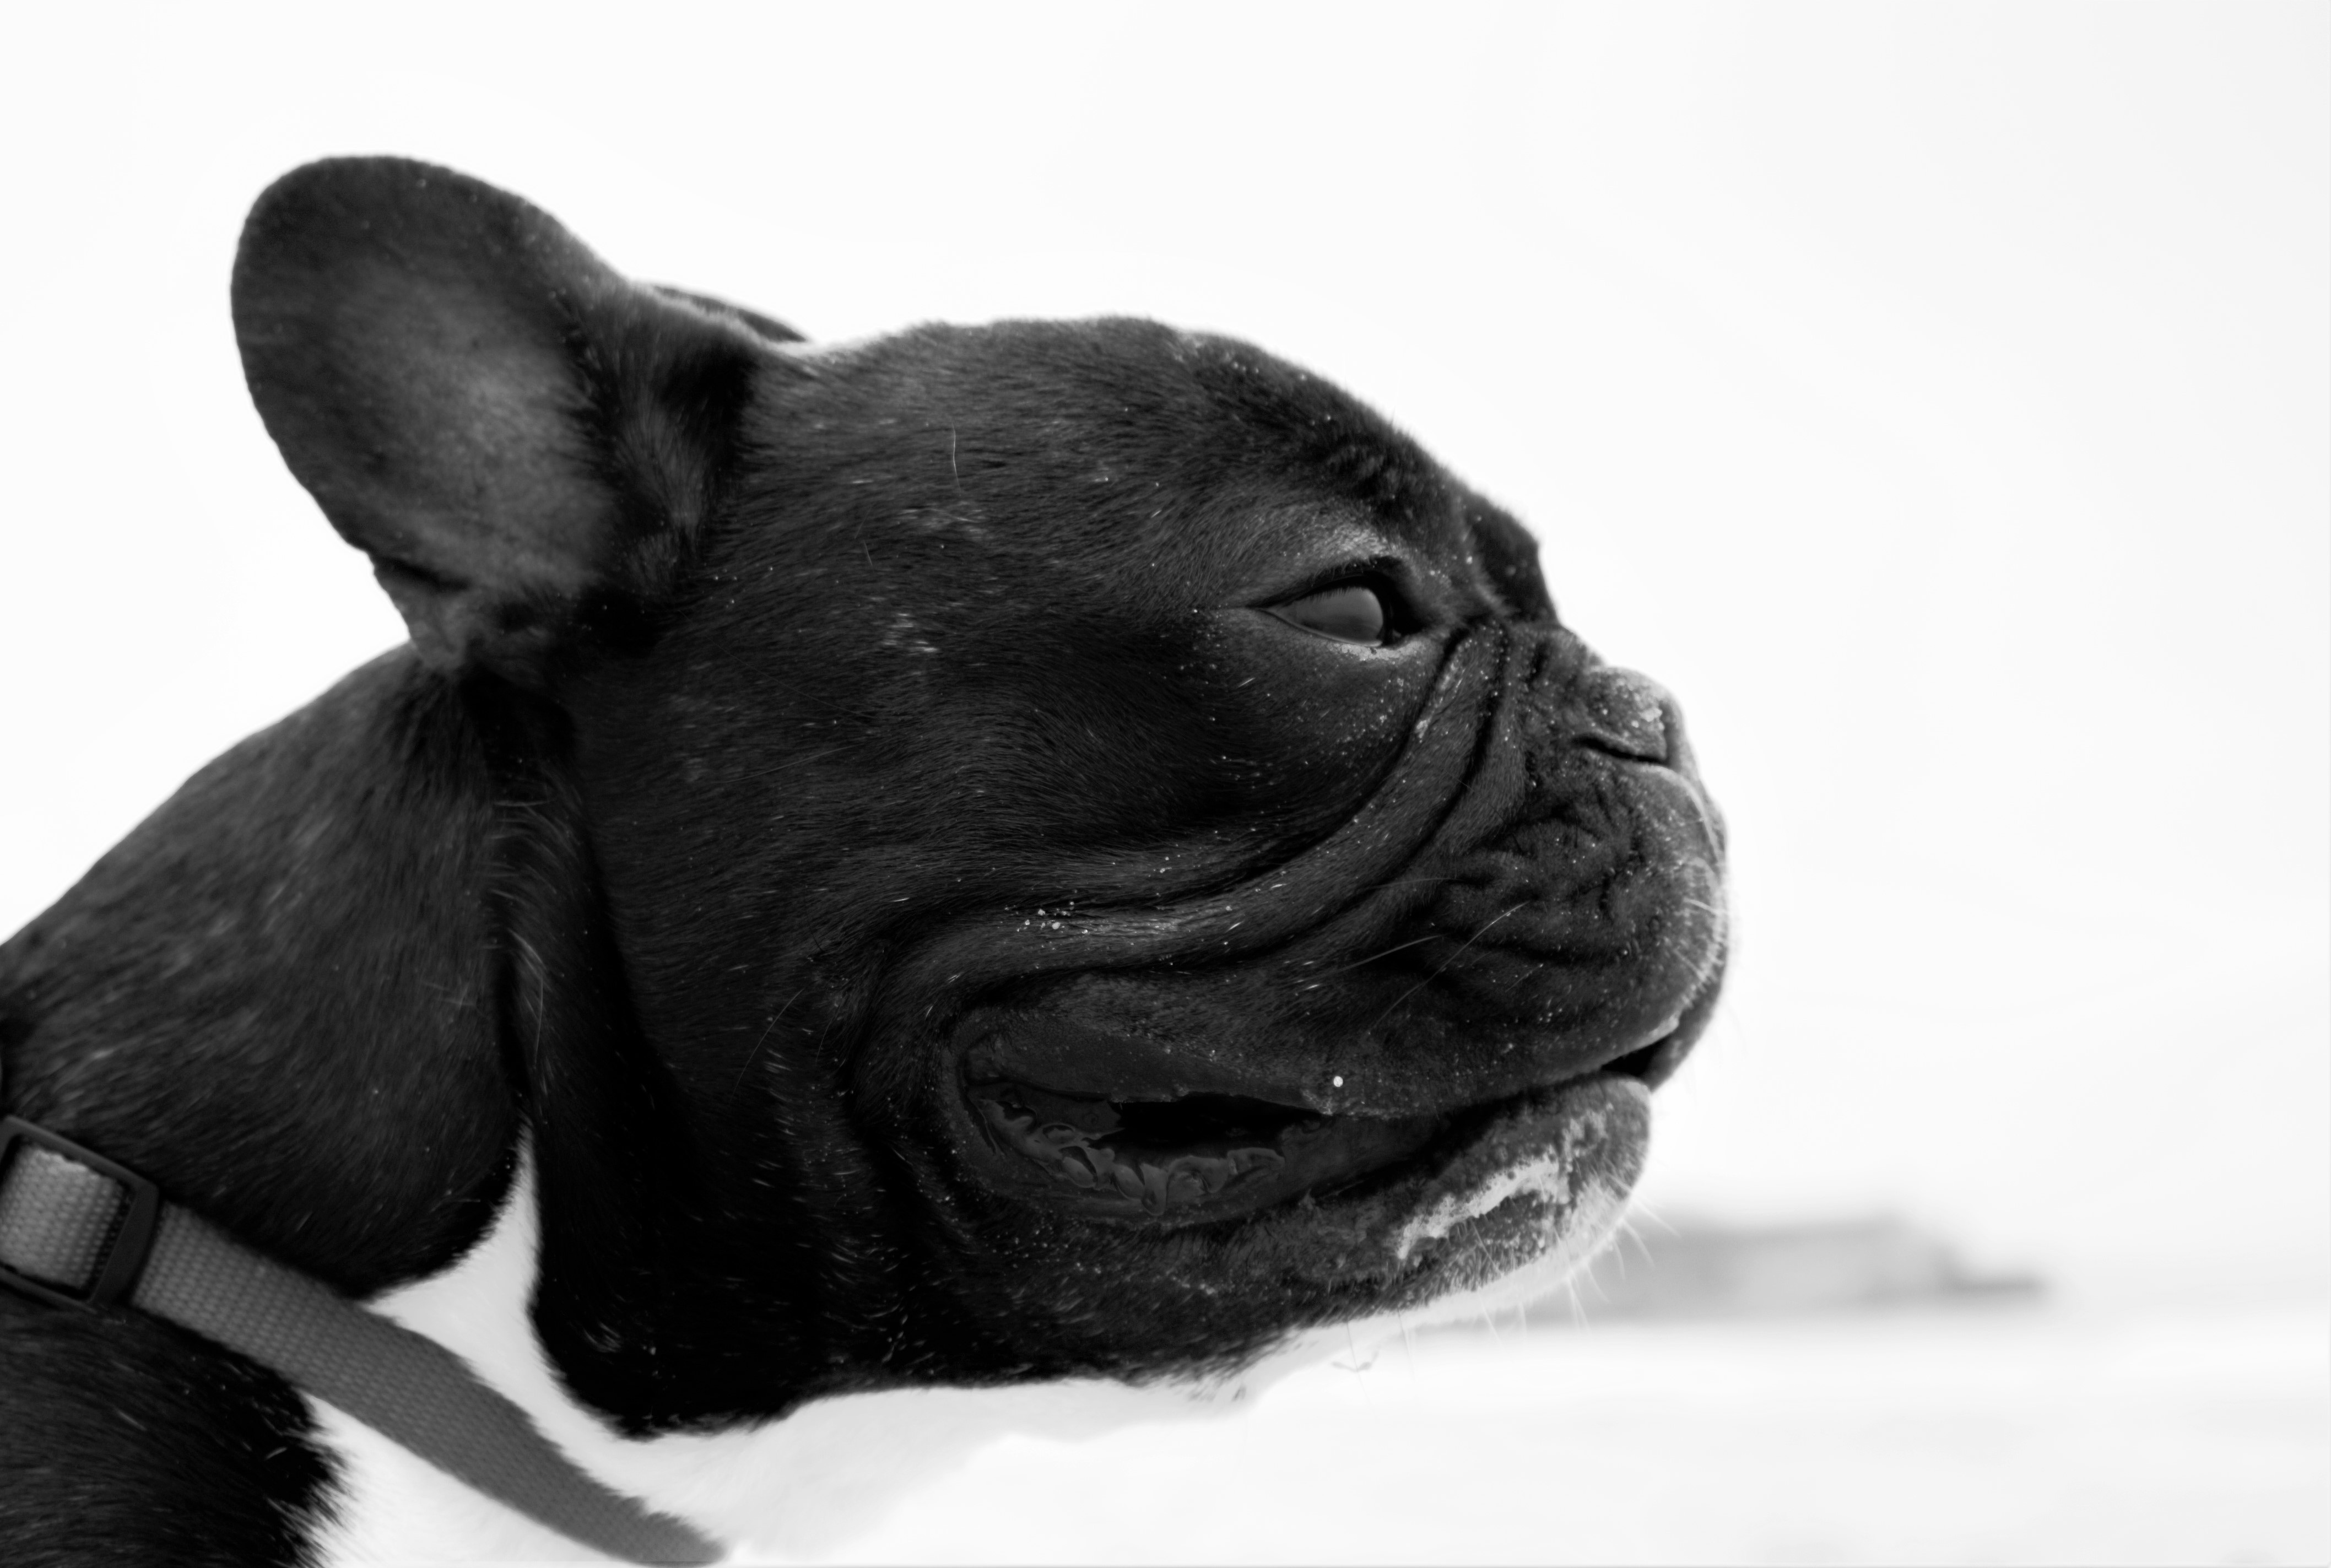
beach, sand, black and white, people, play, puppy, dog, animal, summer, mammal, black, ear, monochrome, bulldog, pug, collar, snout, vertebrate, mar, sol, french bulldog, dog breed, domestic animals, companion, pet animal, monochrome photography, dog like mammal, carnivoran